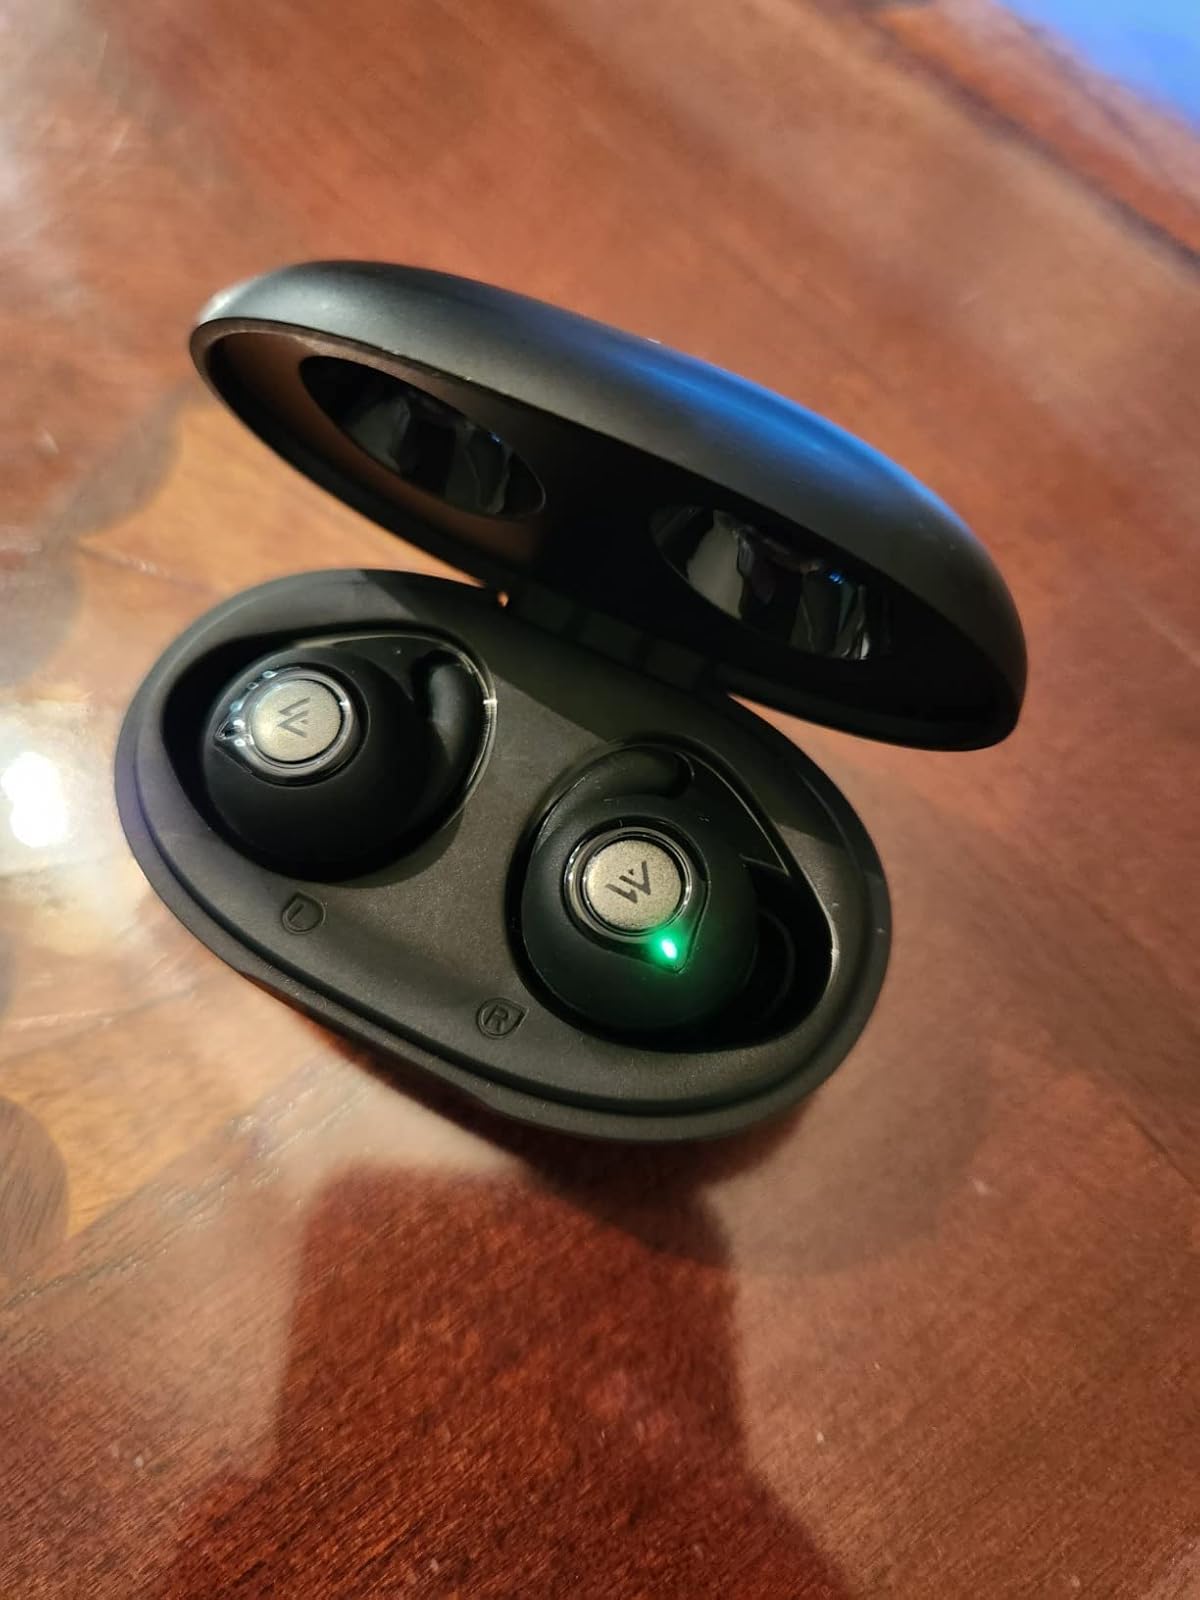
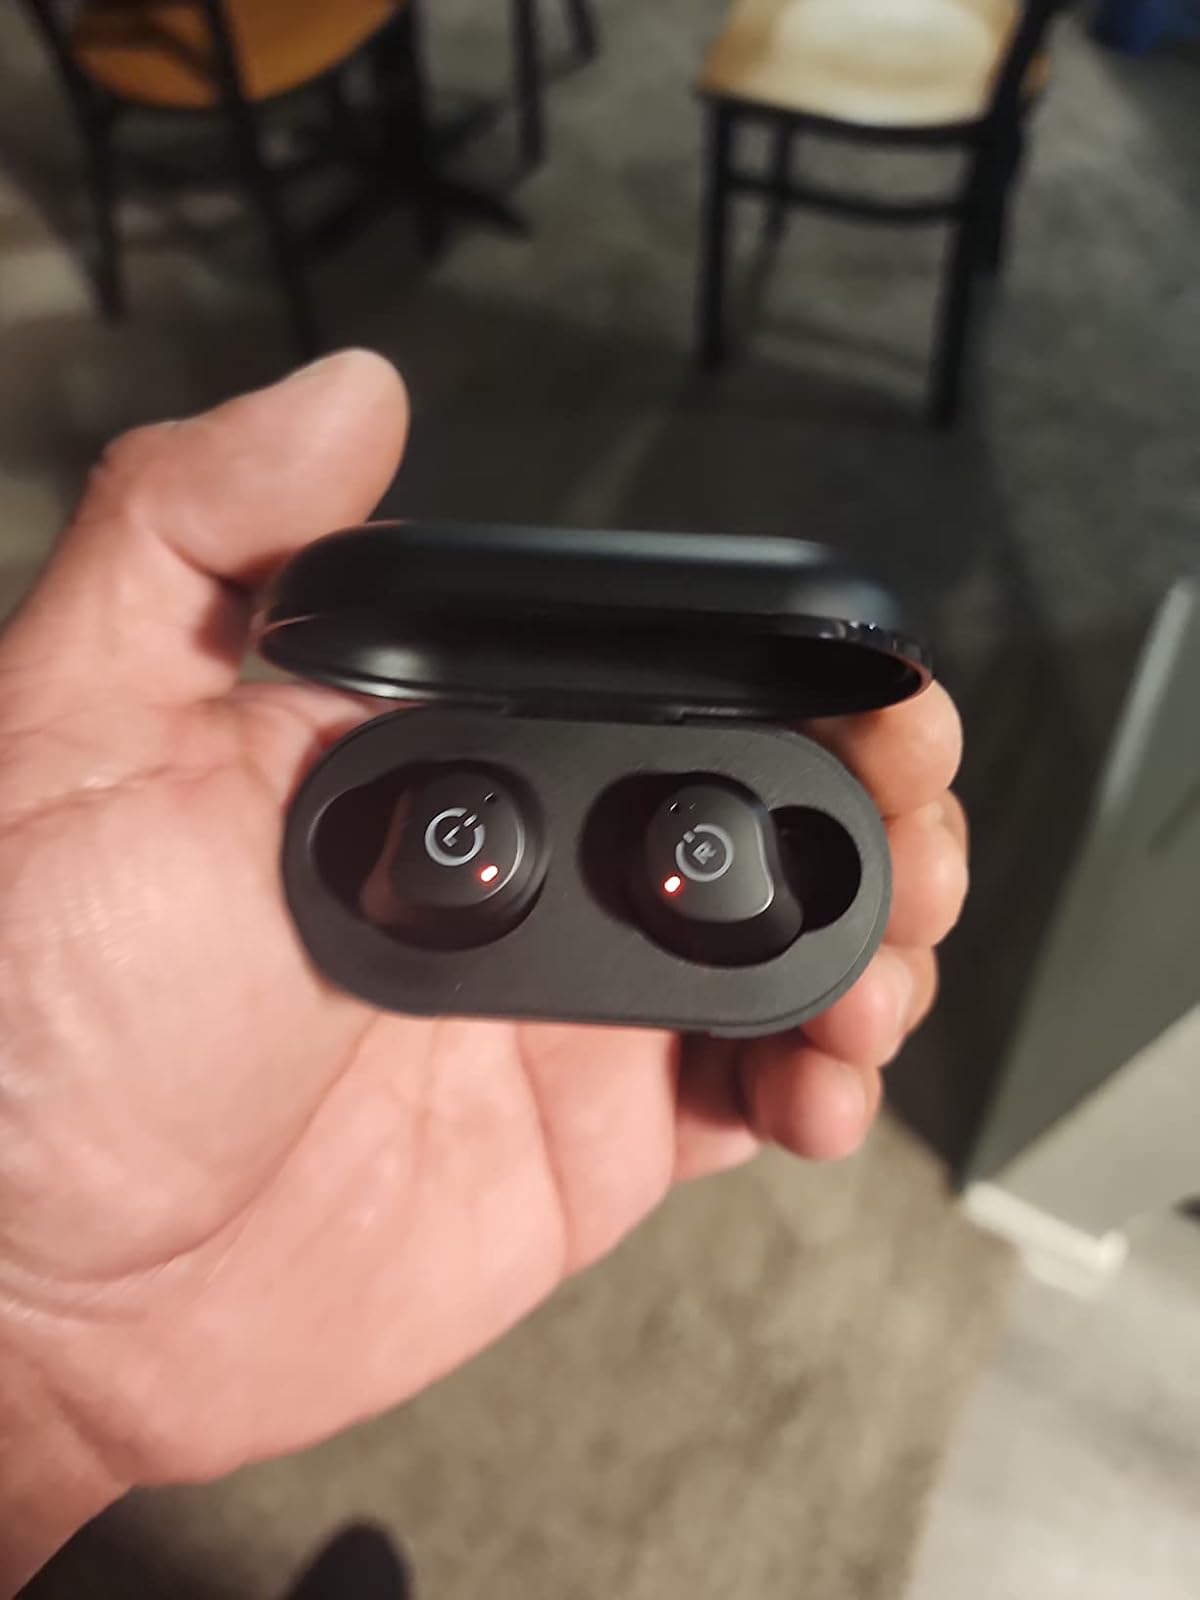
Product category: earbuds
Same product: no